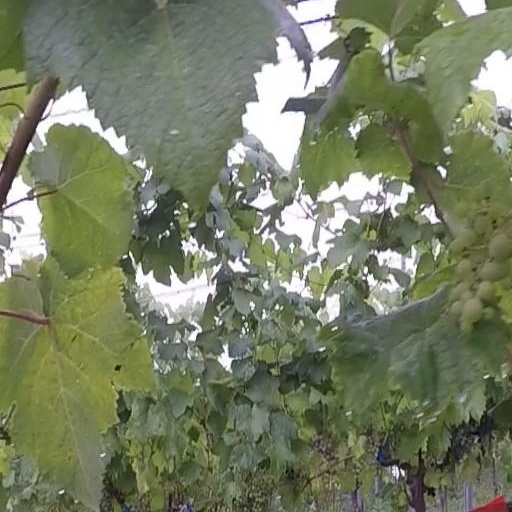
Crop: grape